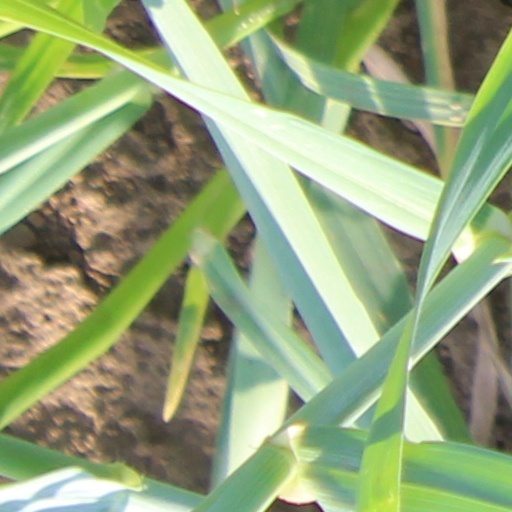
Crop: wheat